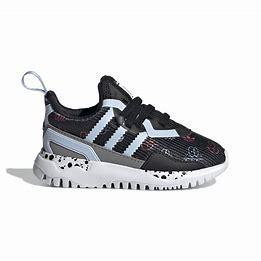
Brand: Adidas
Model: Originals Flex